Vallée des Usines

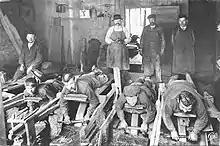
The Thiers grinders in the early 20th century.

The hydraulic power of the Durolle River has been used in Thiers since the Middle Ages to power flour mills, tanners' fulling machines, papermakers' mallets and, with the development of the knife making industry, smelters' hammers and grinders. By the 15th century, a quarter of the population of Thiers was working as cutlers. Items produced in the valley were exported to several countries in the 17th century, including Spain, Italy, Germany, Turkey and the Indies.